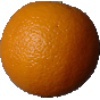
Label: orange